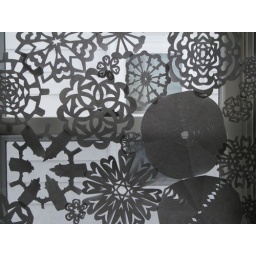
snowflake window inspired by Regina's snowflake curtain